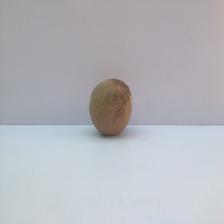
Size: Spoiled